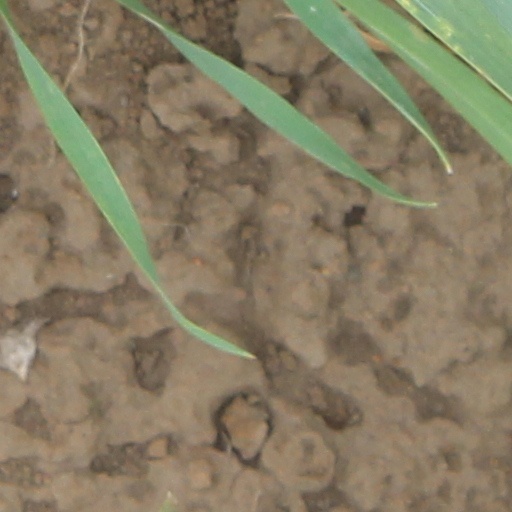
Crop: wheat